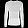
Label: Pullover